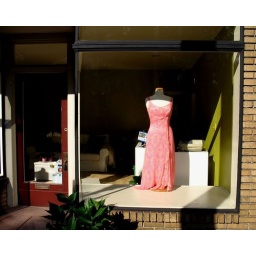
dress in a shop window